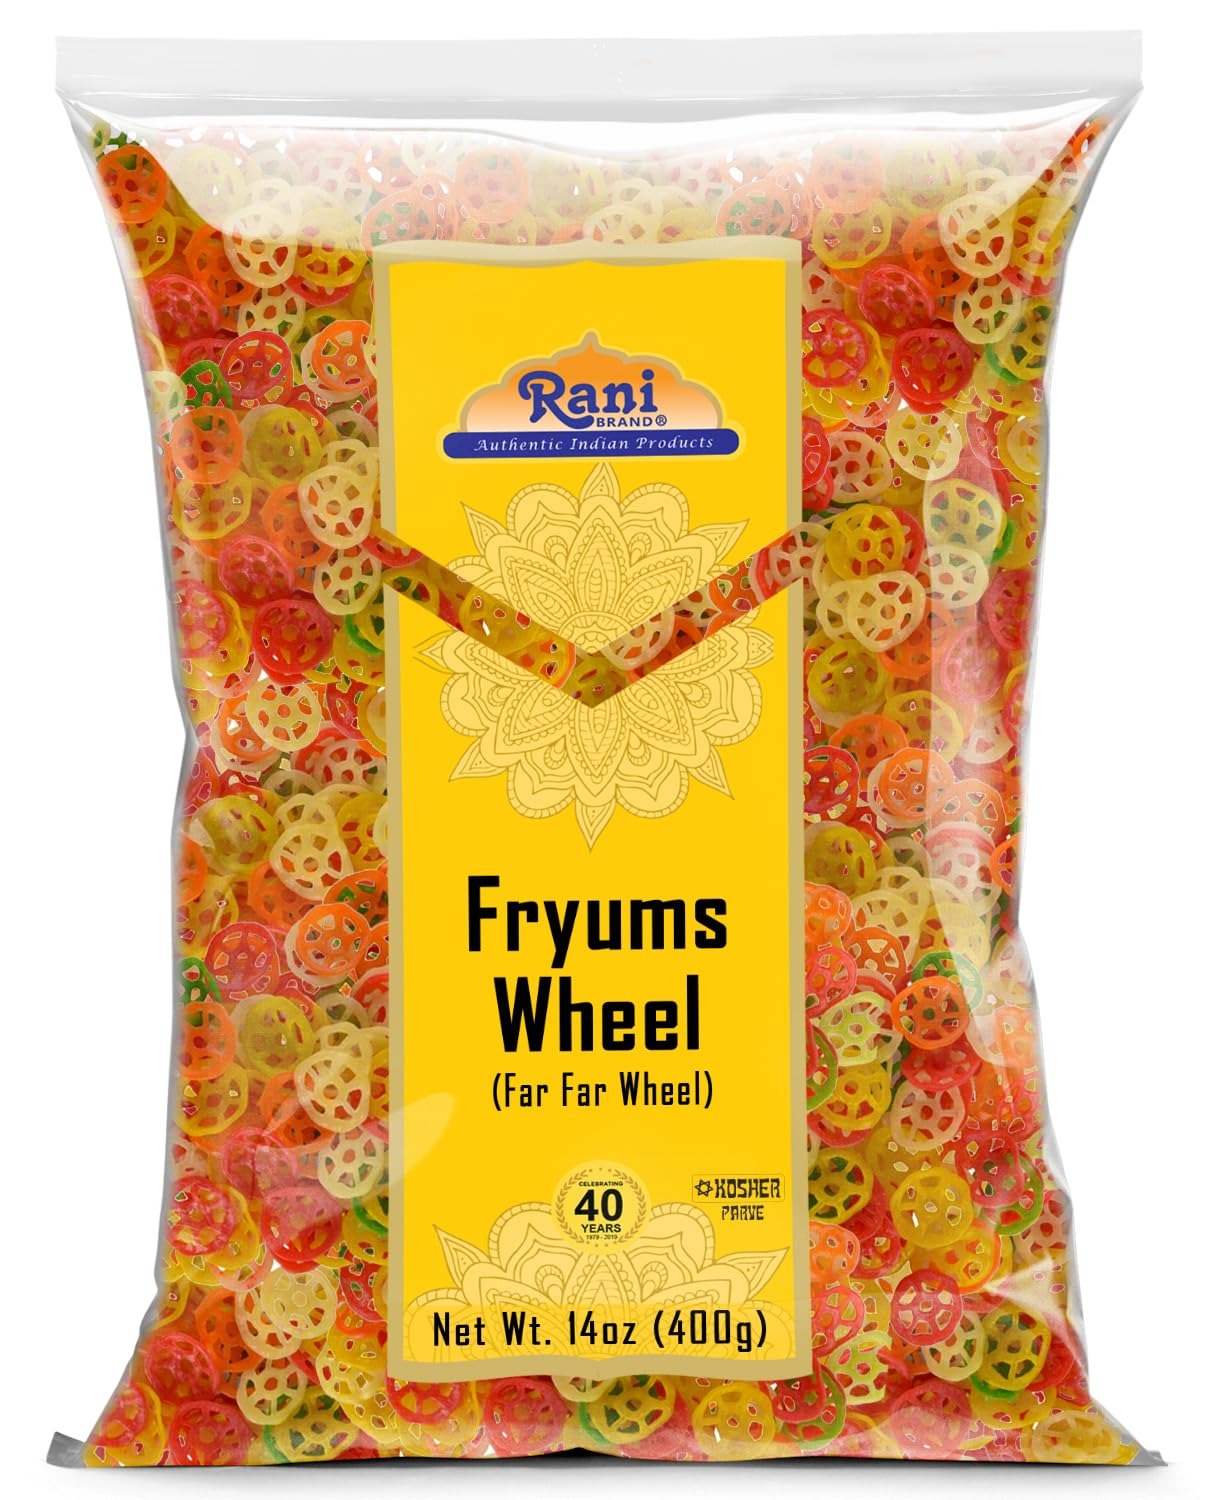
Item Name: Rani Far Far/Fryums (Wheat & Tapioca Pellet) Wheel Shape 14oz (400g) ~ Vegan, Kosher, Uncooked, Used to Make Papad, Bhungra/Chip Snack
Bullet Point 1: You'll LOVE our Far Far / Fryums (Wheat & Tapioca Pellet) Wheel Shape by Rani Brand--Here's Why:
Bullet Point 2: 🌾Now KOSHER! Fryums, they are called this because thats what you do with them! Fry in your favorite hot oil for 20 seconds and make your own Indian chips!
Bullet Point 3: 🌾Season them with Rani Chat Masala (sold separately) for a truly authentic experience
Bullet Point 4: 🌾Rani is a USA based company selling quality foods for over 40 years, buy with confidence!
Bullet Point 5: 🌾Tasty uncooked treat, made from A mixture of wheat flour, tapioca gives it a very unique flavor and texture. Net Wt. 14oz (400g), Authentic Product of India.
Product Description: <b>Rani Far Far</b>, or commonly referred to as Fryums because thats exactly what you do to these, your fry them in hot oil for about 20 seconds. They will expand about 2-4x their uncooked size. A mixture of wheat flour, tapioca gives it a very unique flavor and texture. You can season them with Rani Chat Masala or your favorite blend, even salt and pepper. <br><br>
Value: 14.0
Unit: Ounce

Price: 10.49